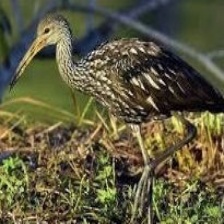
Species: LIMPKIN
Scientific name: ARAMUS GUARAUNA